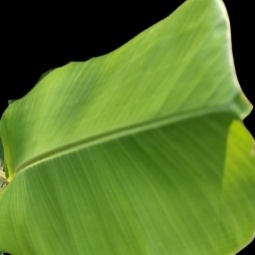
Label: Sulphur